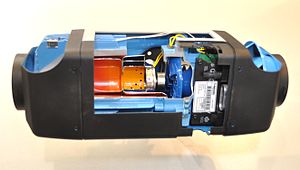
Parkeringsvarmer / Teknik / Luftvarme
Opskåret luftparkeringsvarmer (Webasto)
En parkeringsvarmer tjener til at opvarme passagerkabinen på alle typer af køretøjer, uden at være afhængig af den kørende motors varmeafgivelse. Normalt forsynes parkeringsvarmeren med brændstof direkte fra køretøjets tank og kan enten opvarme kabineluften, eller gennem kølevæskekredsløbet være forbundet til køretøjets varmesystem.